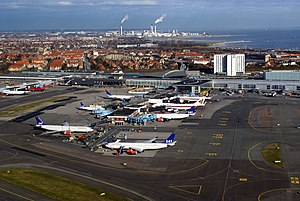
Københavns Lufthavn / Banesystem
Terminal 3 og finger C, terminal 2 og en del af finger B til venstre.
Københavns Lufthavn, Kastrup er den største lufthavn i Danmark. Takket være sine mange internationale ruter servicerer den foruden København, Sjælland og Øresundsregionen også store dele af Sydsverige.